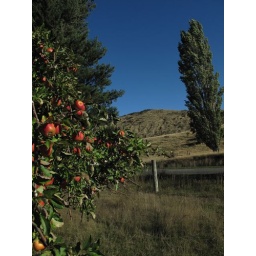
random apple tree we found by the side of the road